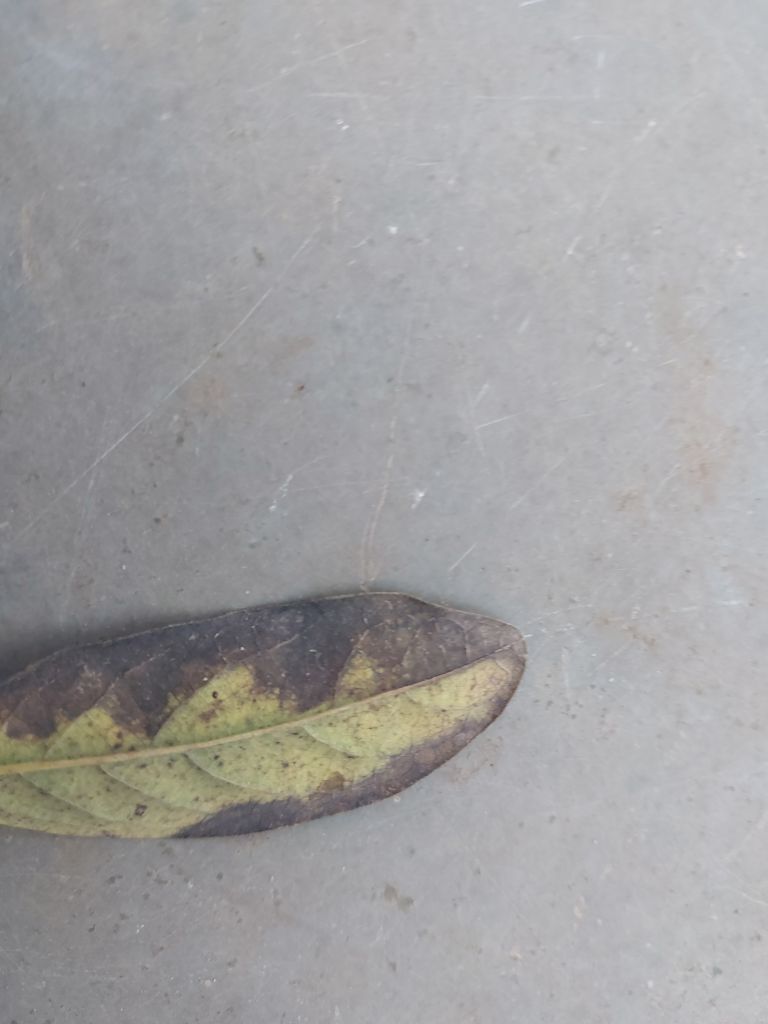
Disease label: Leaf spot on Leaves